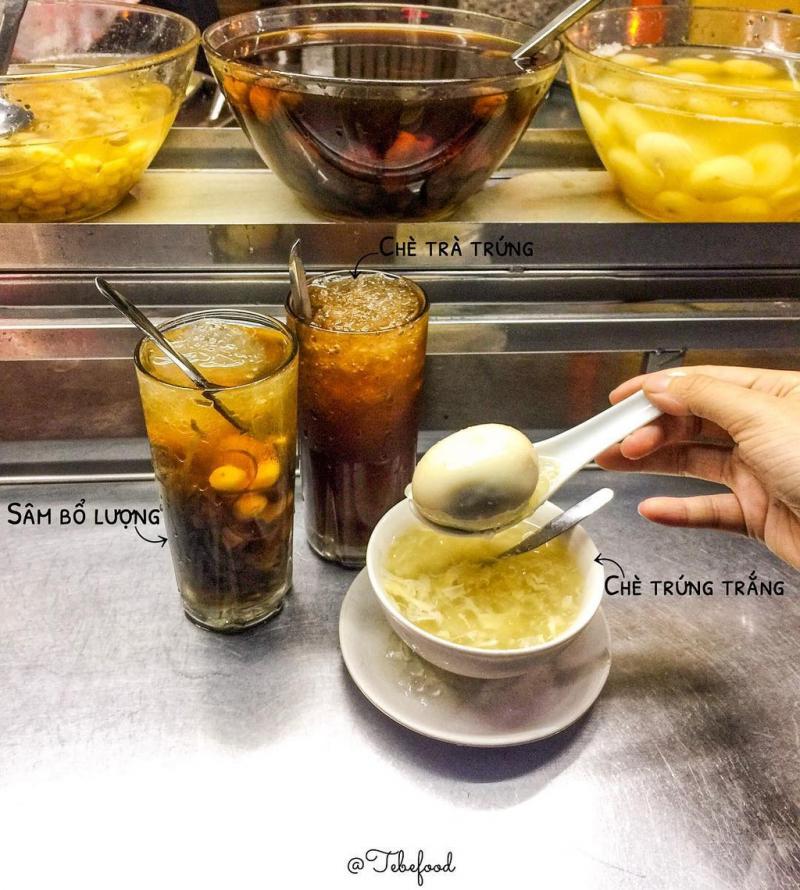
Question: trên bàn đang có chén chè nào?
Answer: chén chè trứng trắng